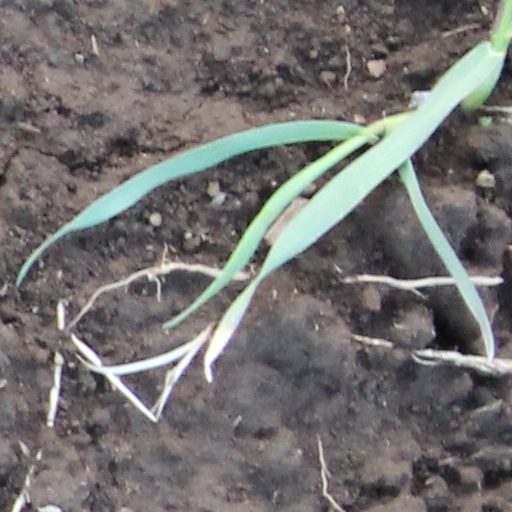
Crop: wheat